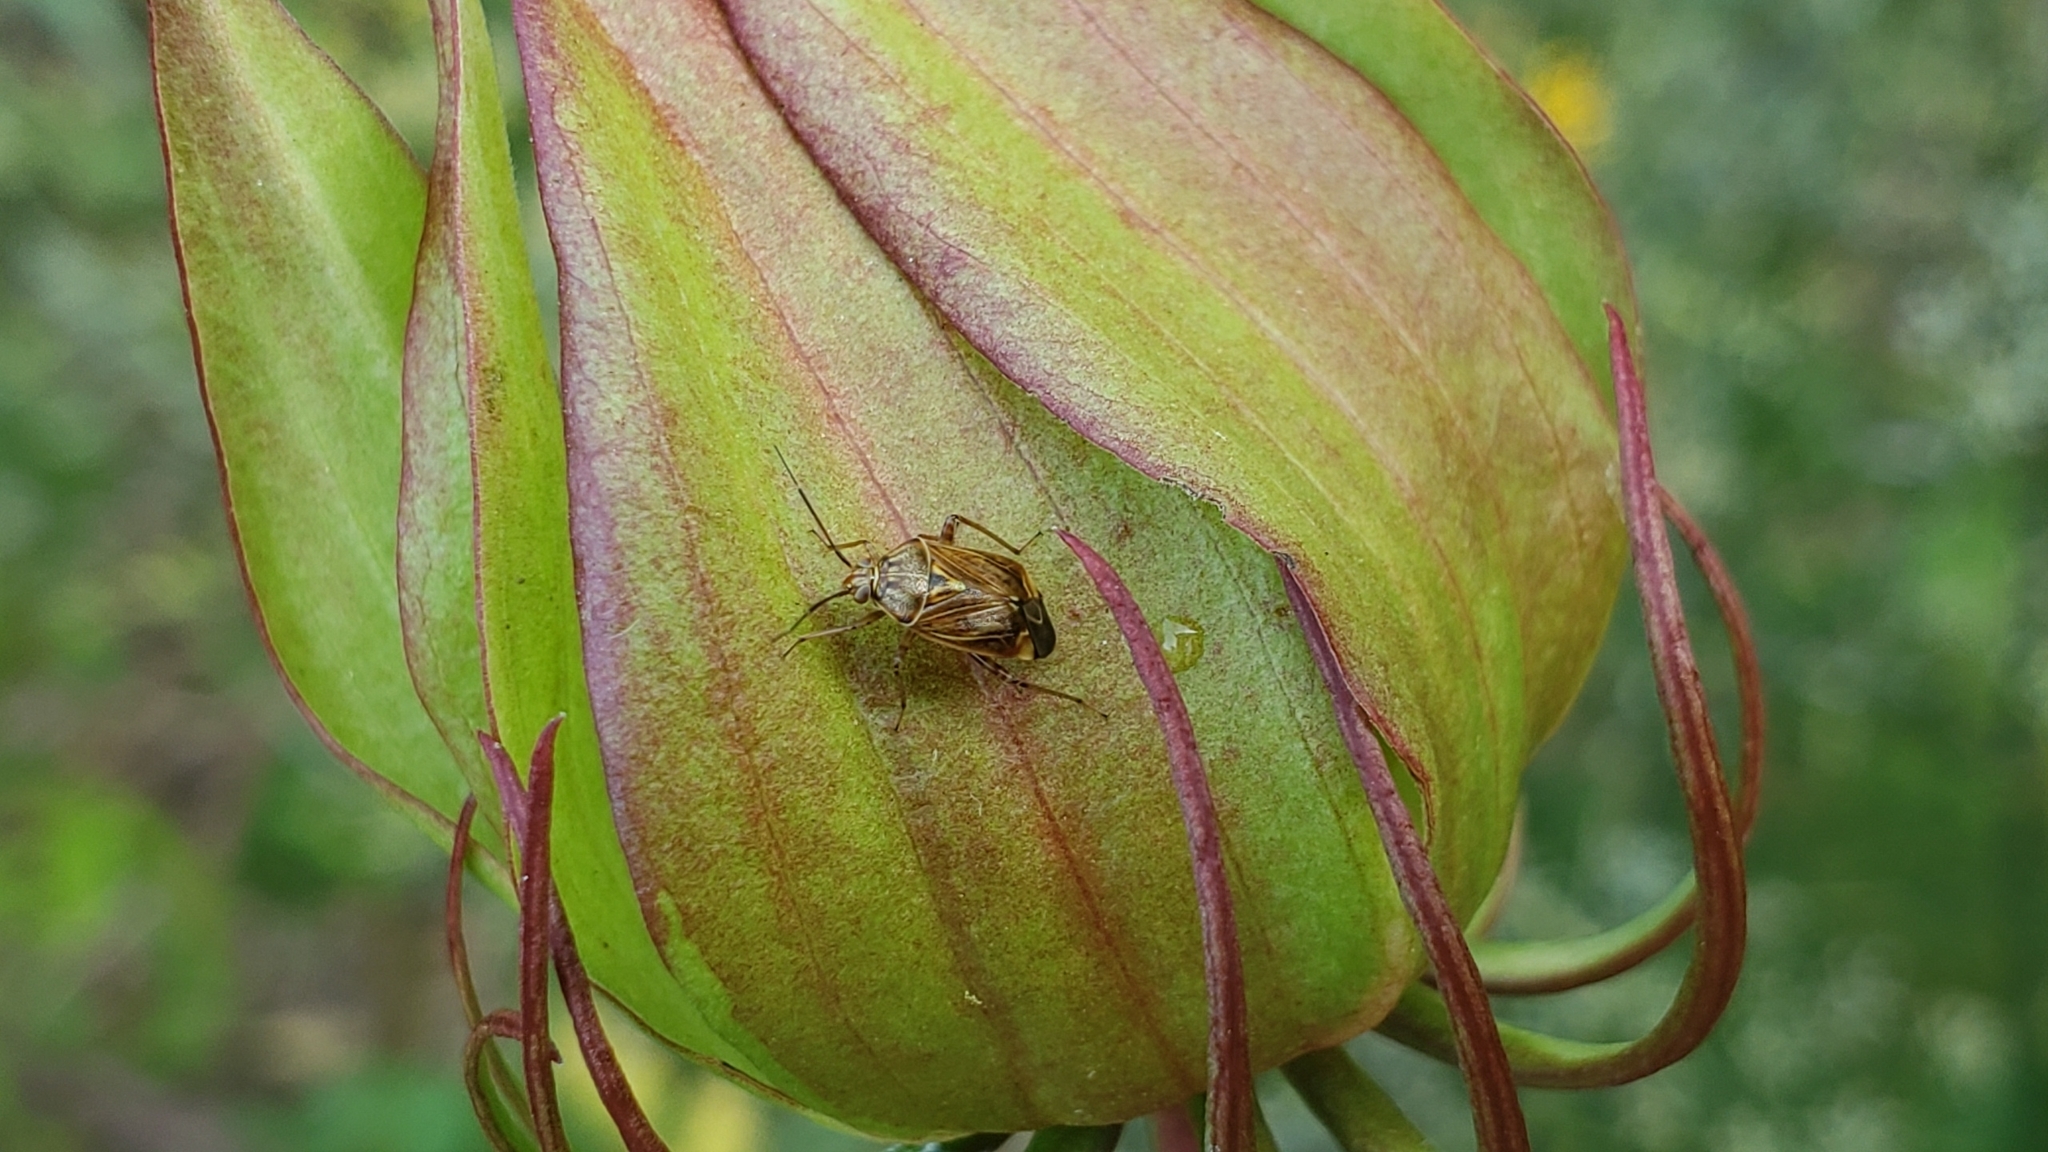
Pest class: lygus_bug